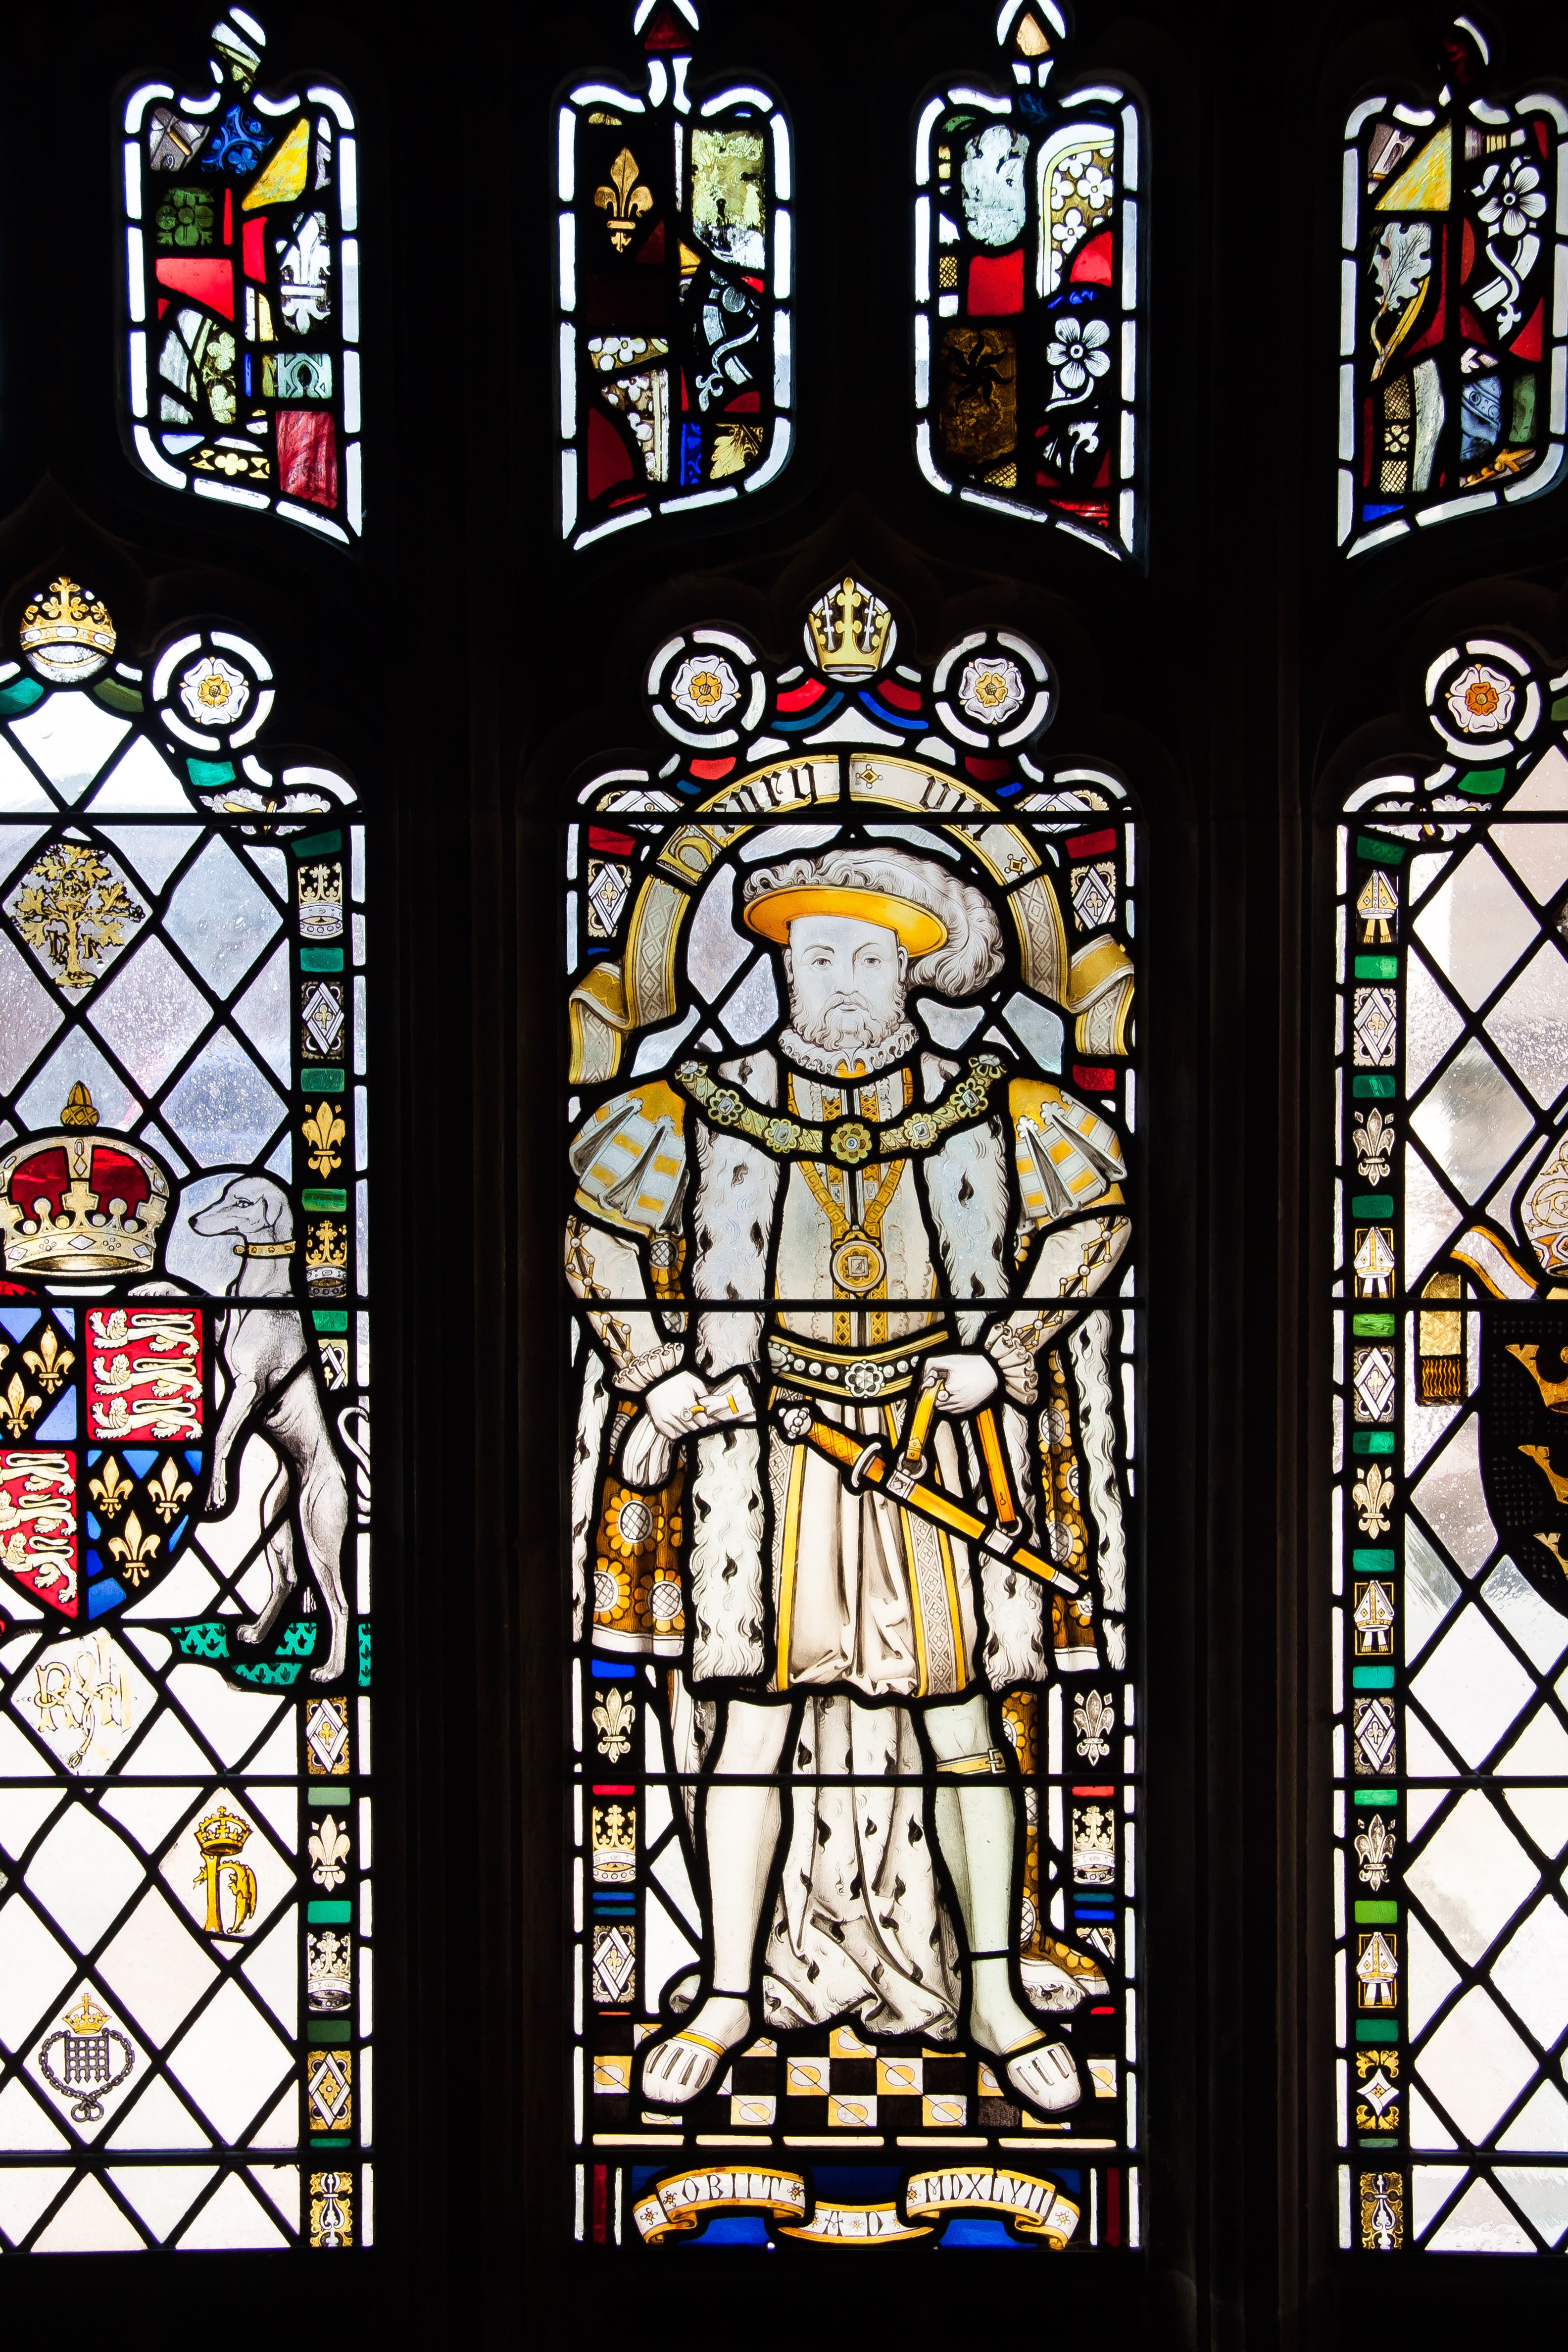
architecture, window, glass, building, old, church, cathedral, material, gothic, stained glass, england, art, king, figure, monastery, symmetry, cloister, bristol, glass window, bishop church, henry the eighth